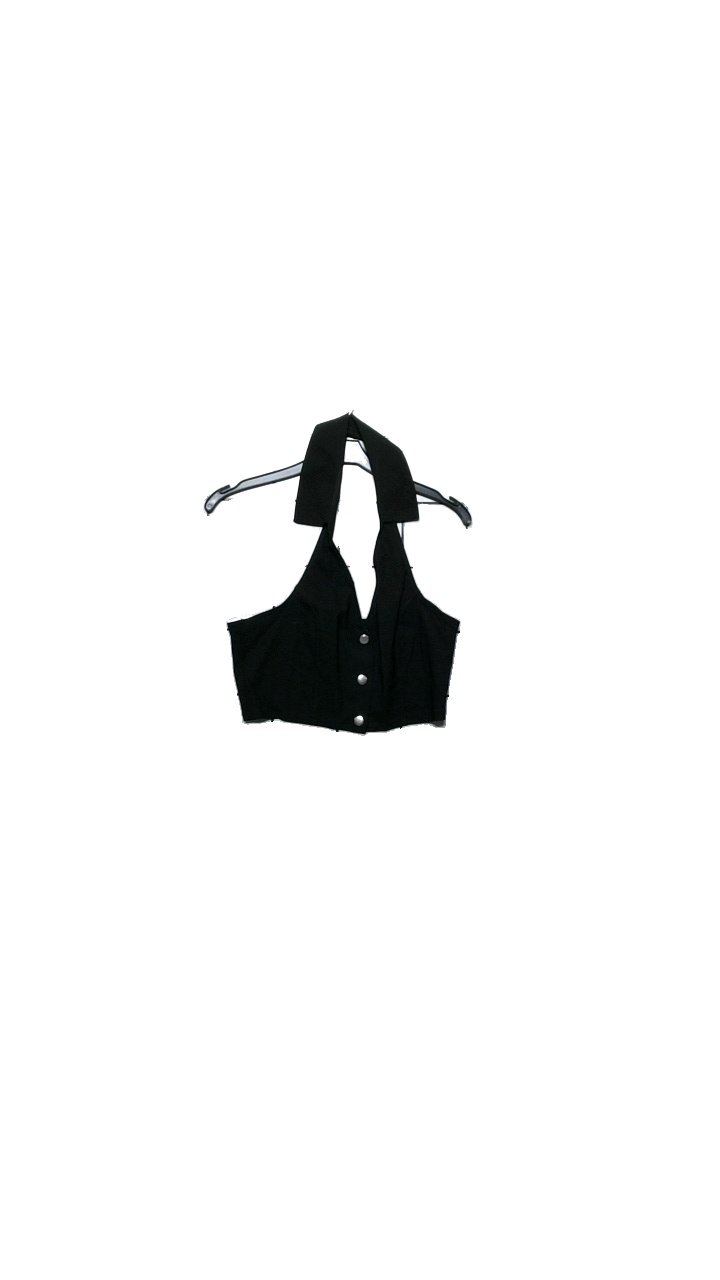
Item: Vest (Ladies)
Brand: H&m Divided
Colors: Black
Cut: Regular
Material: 67%Viscos,29%Polyamid,4%Elastan
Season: Winter
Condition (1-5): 5
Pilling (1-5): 5
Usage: Reuse
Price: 50-100